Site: brandenburg
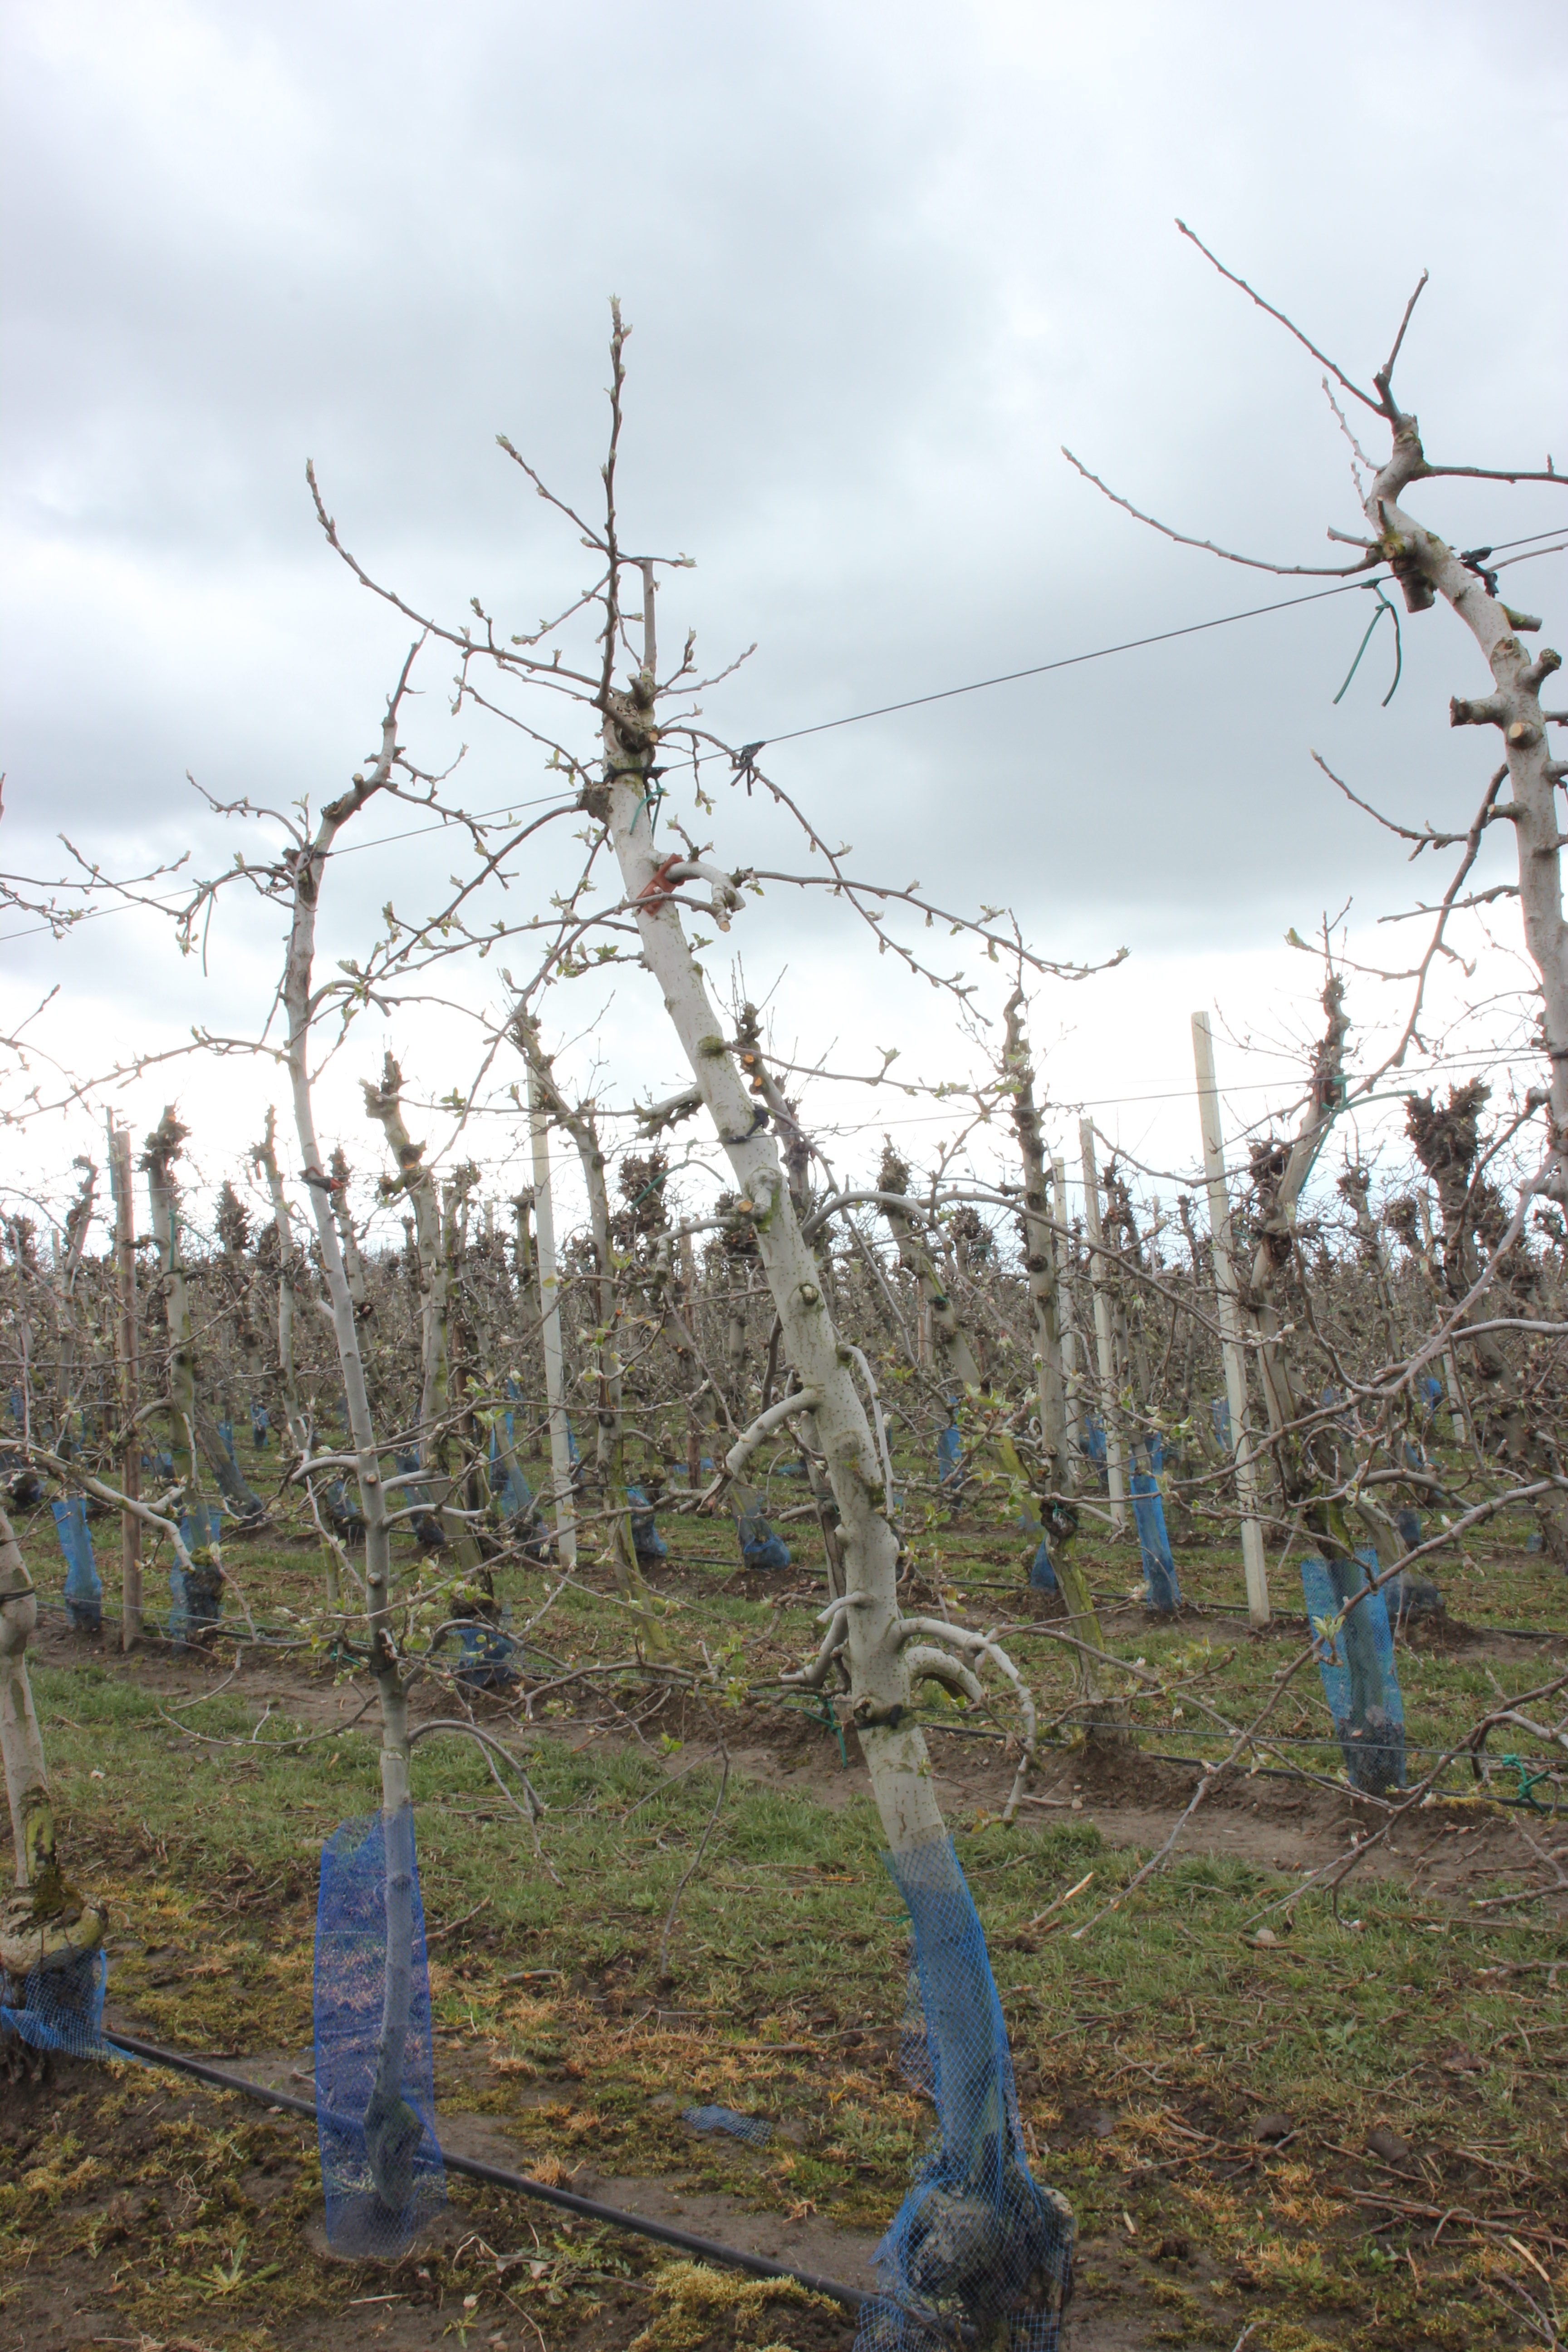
Growth stage (BBCH 55): Inflorescence emergence